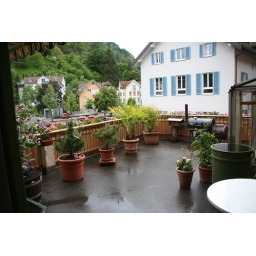
Looking out from my study door at home in Chur, on a very damp Sunday